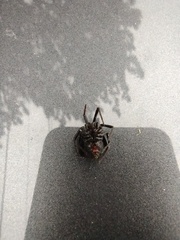
Species: Lactrodectus_hesperus